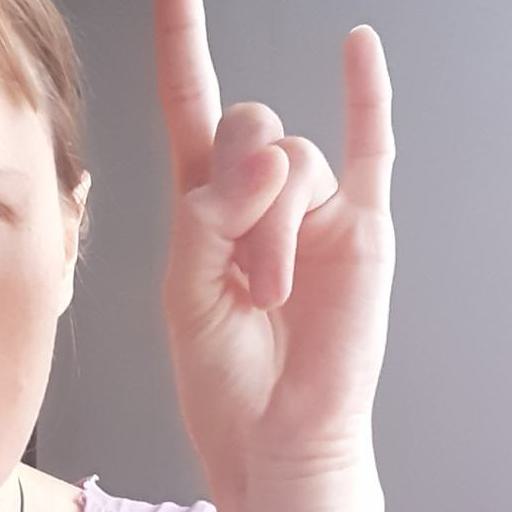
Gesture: rock